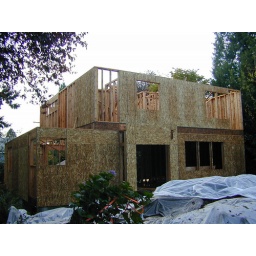
Back of house. Sliding glass door. Notice the plant in the front. we saved plants using orange ribbon.